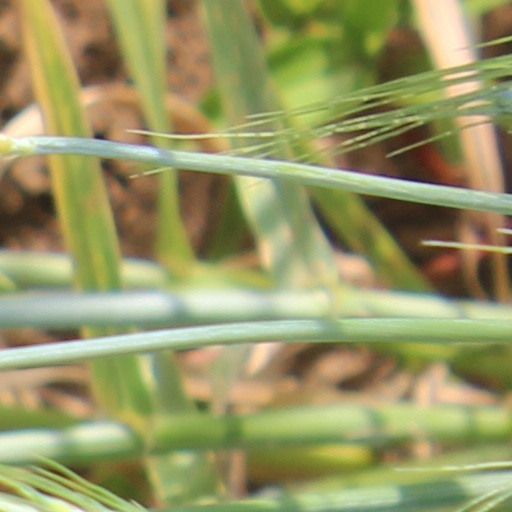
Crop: wheat